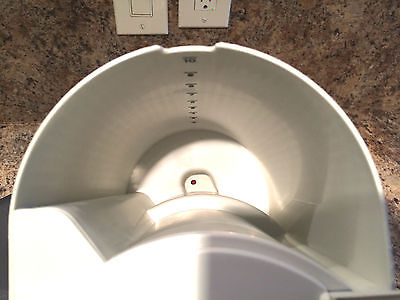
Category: coffee maker